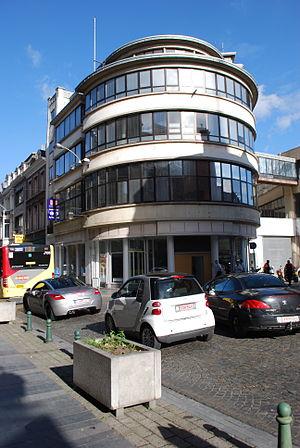
Vue du commissariat de police de la rue de la Régence à Liège, dans les anciens bâtiments du journal quotidien ""La Wallonie""."
La Wallonie est un quotidien syndical liégeois qui commença à paraître le 1ᵉʳ décembre 1920 jusqu'à la transformation de son titre en Le Matin, quotidien qui résulta de la fusion entre La Wallonie et Le Peuple en 1998.
La rue Florimont est une rue ancienne du centre historique de la ville de Liège reliant Chéravoie à la rue de la Régence.